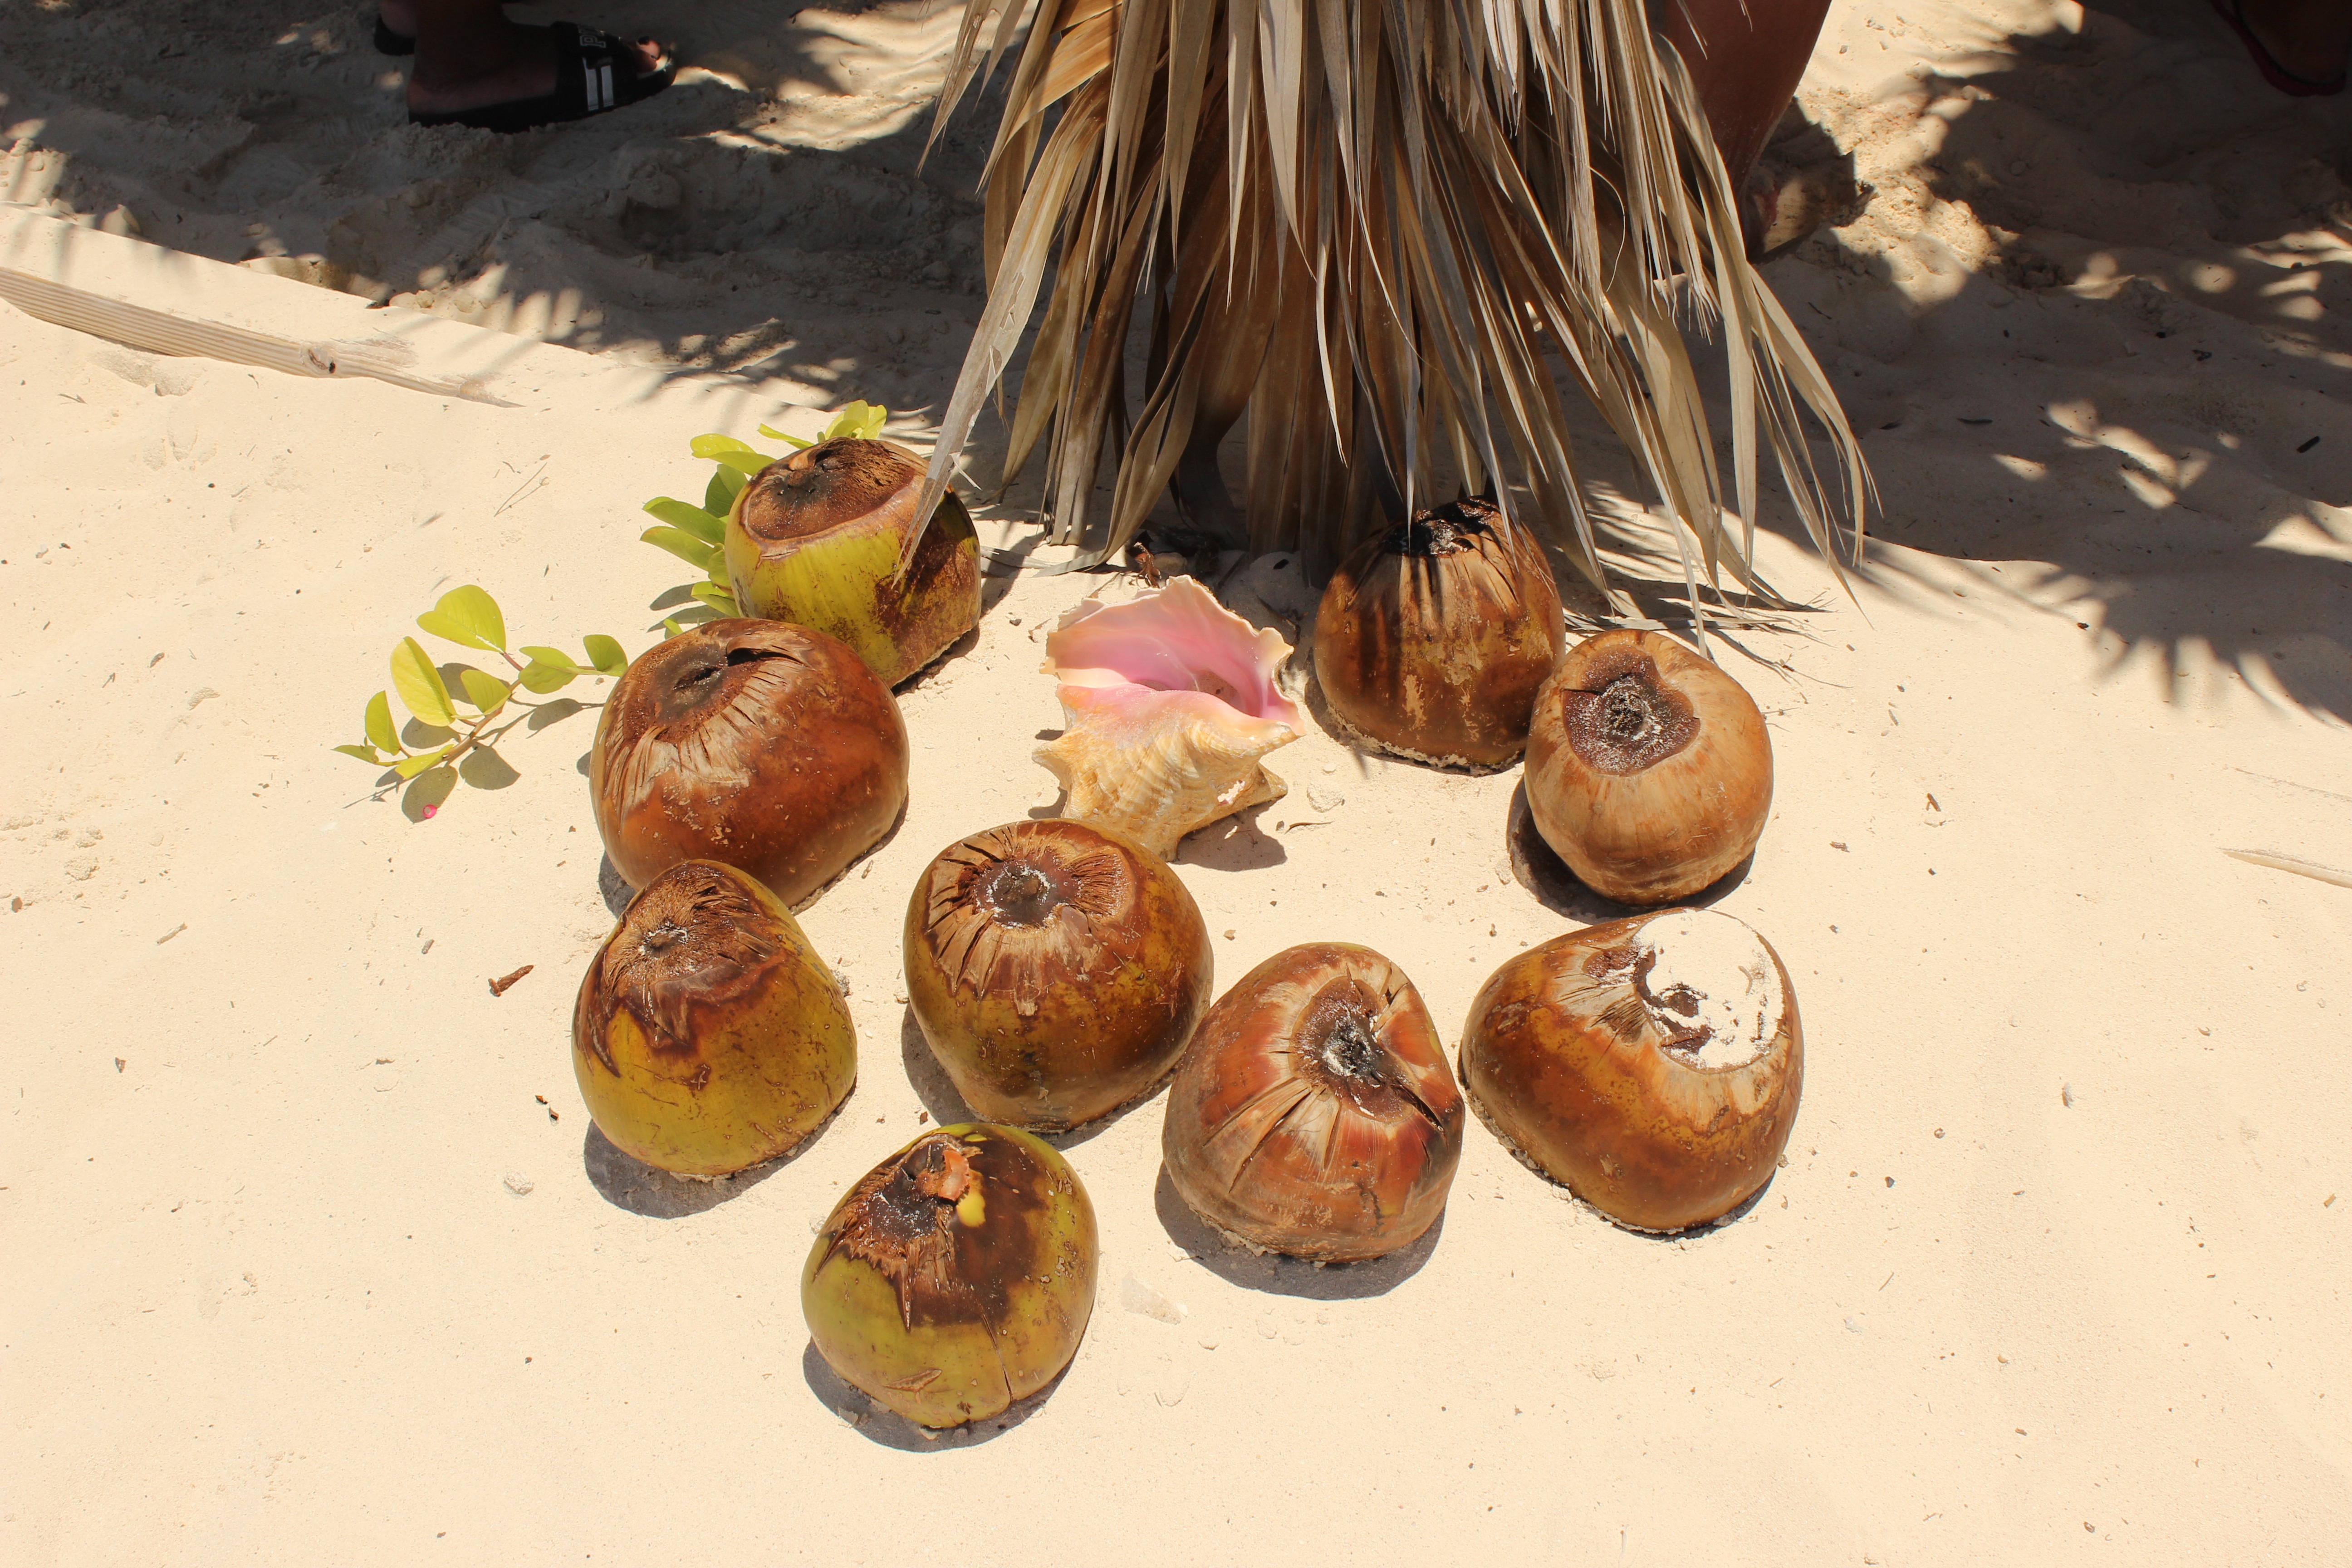
water, sand, plant, food, produce, vegetable, coconut, chestnut, flowering plant, shallot, land plant